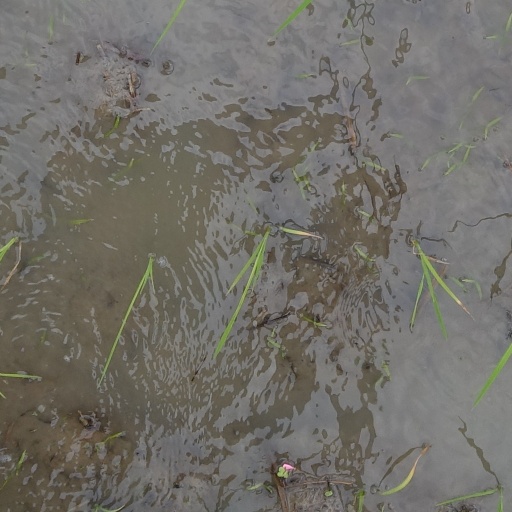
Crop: rice